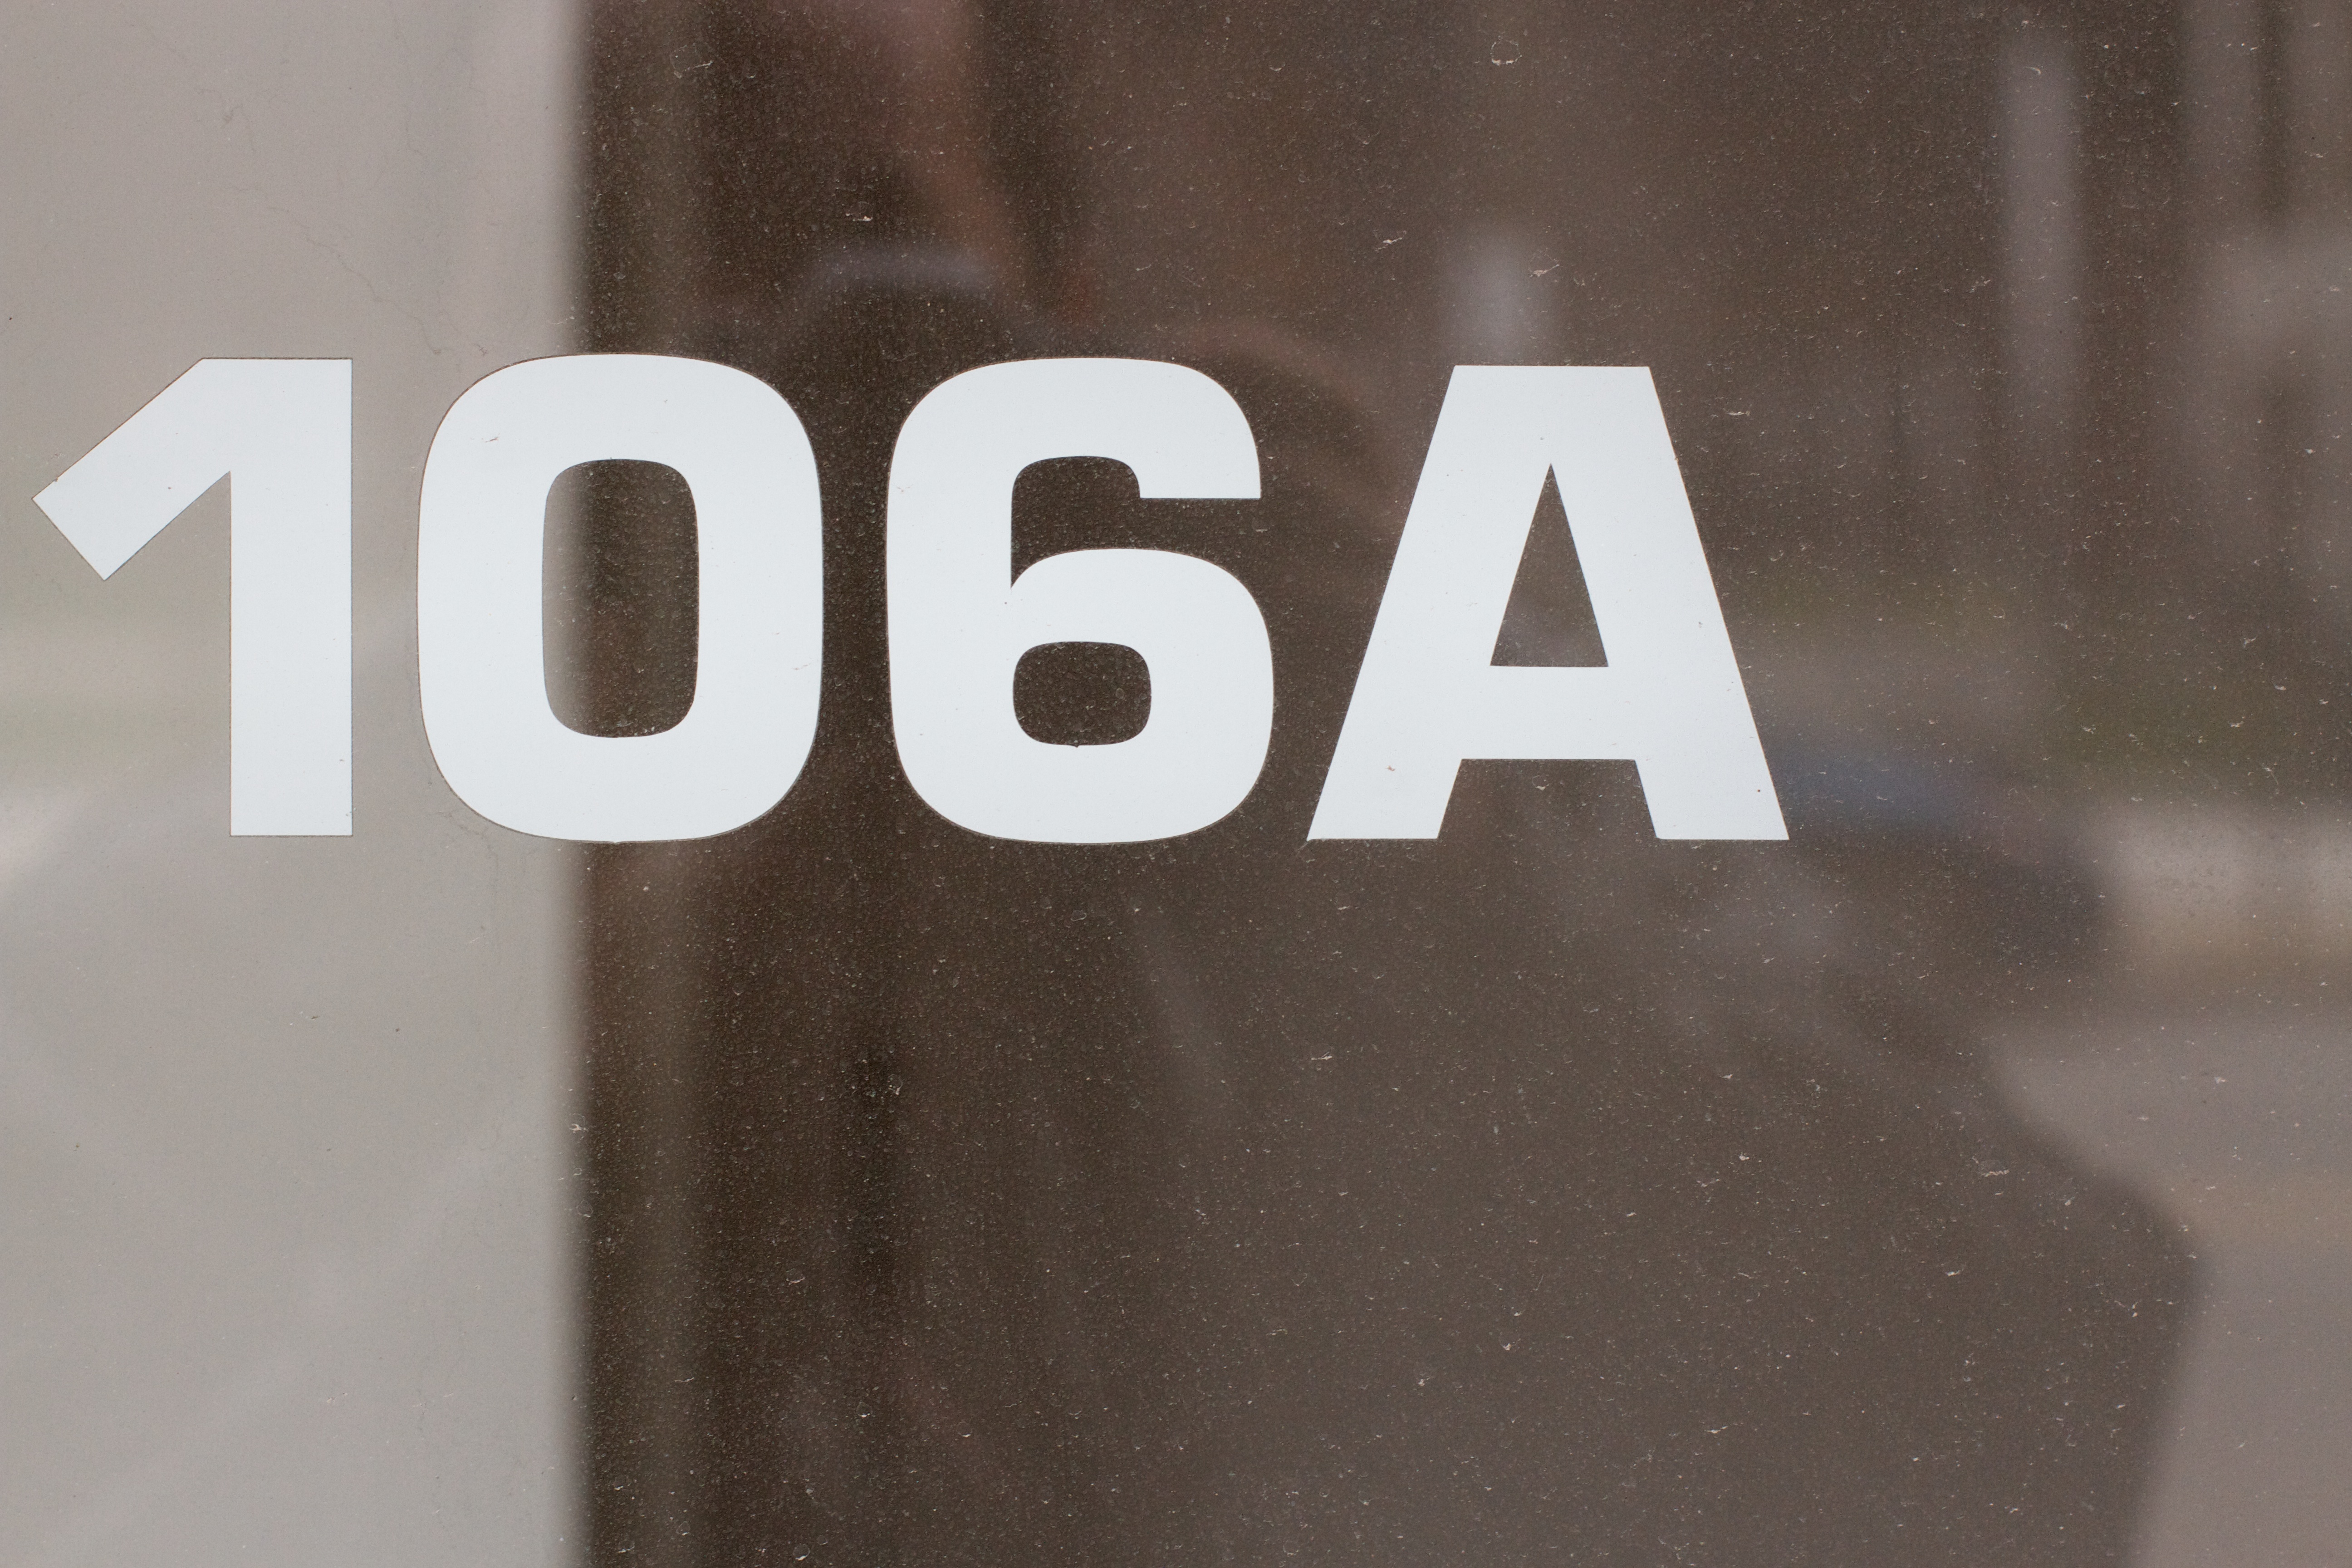
white, number, sign, color, black, brand, font, image, shape, ds106, 106